Fix House

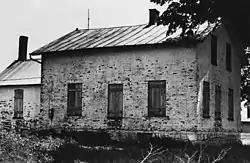
Fix House, 1971

The Fix House was a single-family home located in the northwestern corner of Sterling State Park in Frenchtown Township just north of the city of Monroe, Michigan, United States. The house was listed on the National Register of Historic Places, but was demolished in 1980, and removed from the list in 1981.